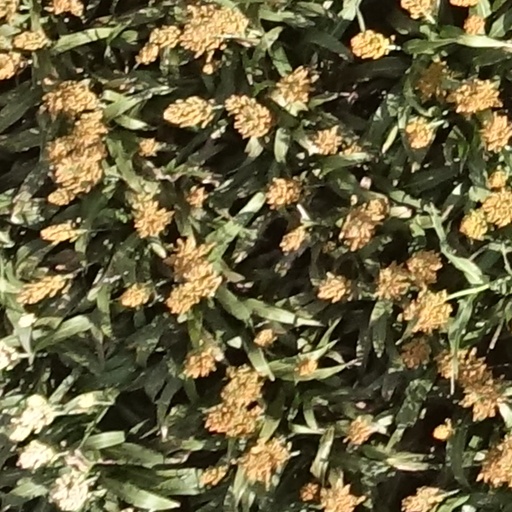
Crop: sorghum